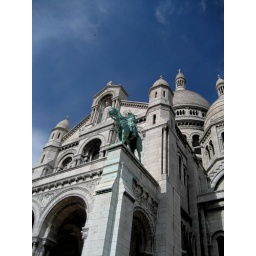
Great stone colour against the sky